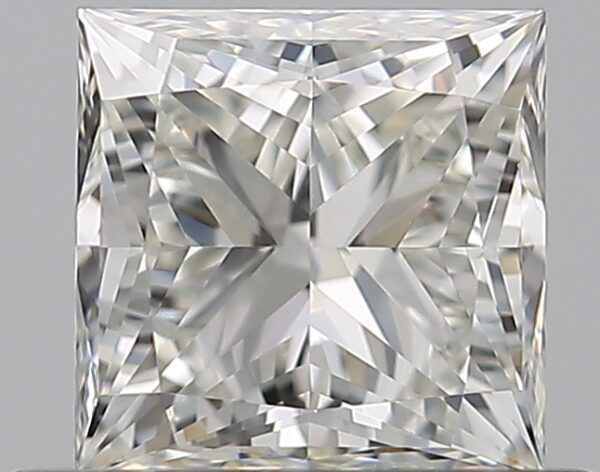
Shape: princess
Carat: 0.7
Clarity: VS1
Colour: J
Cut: EX
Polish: EX
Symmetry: VG
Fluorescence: N
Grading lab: GIA
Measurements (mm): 4.71 x 4.67 x 3.41